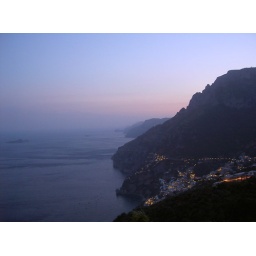
Our last night in Positano before flying to Athens. Home-style Italian cooking with wood fired pizza oven overlooking Positano.